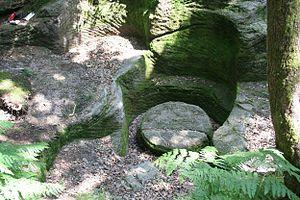
Le massif de la Serre est un massif granitique français situé dans le Nord du département du Jura. Son altitude maximale ne dépasse pas 400 mètres. Essentiellement couvert de forêts, il a la particularité d'être le seul massif granitique du département du Jura, dans un environnement de roches calcaires et de bassins tertiaires.